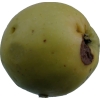
Label: Apple 13